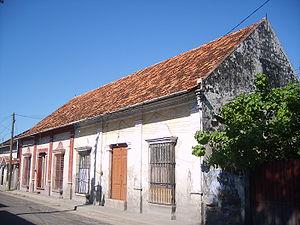
L'immigration française au Mexique est un phénomène qui remonte principalement au XIXᵉ siècle, suite à l'indépendance mexicaine accomplie en 1821. En effet, auparavant, la présence espagnole empêchait que d’autres communauté européennes et étrangères ne viennent s’installer à part les groupes religieux.